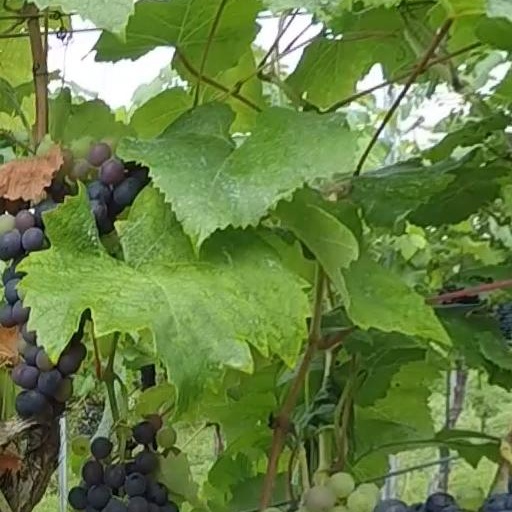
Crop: grape